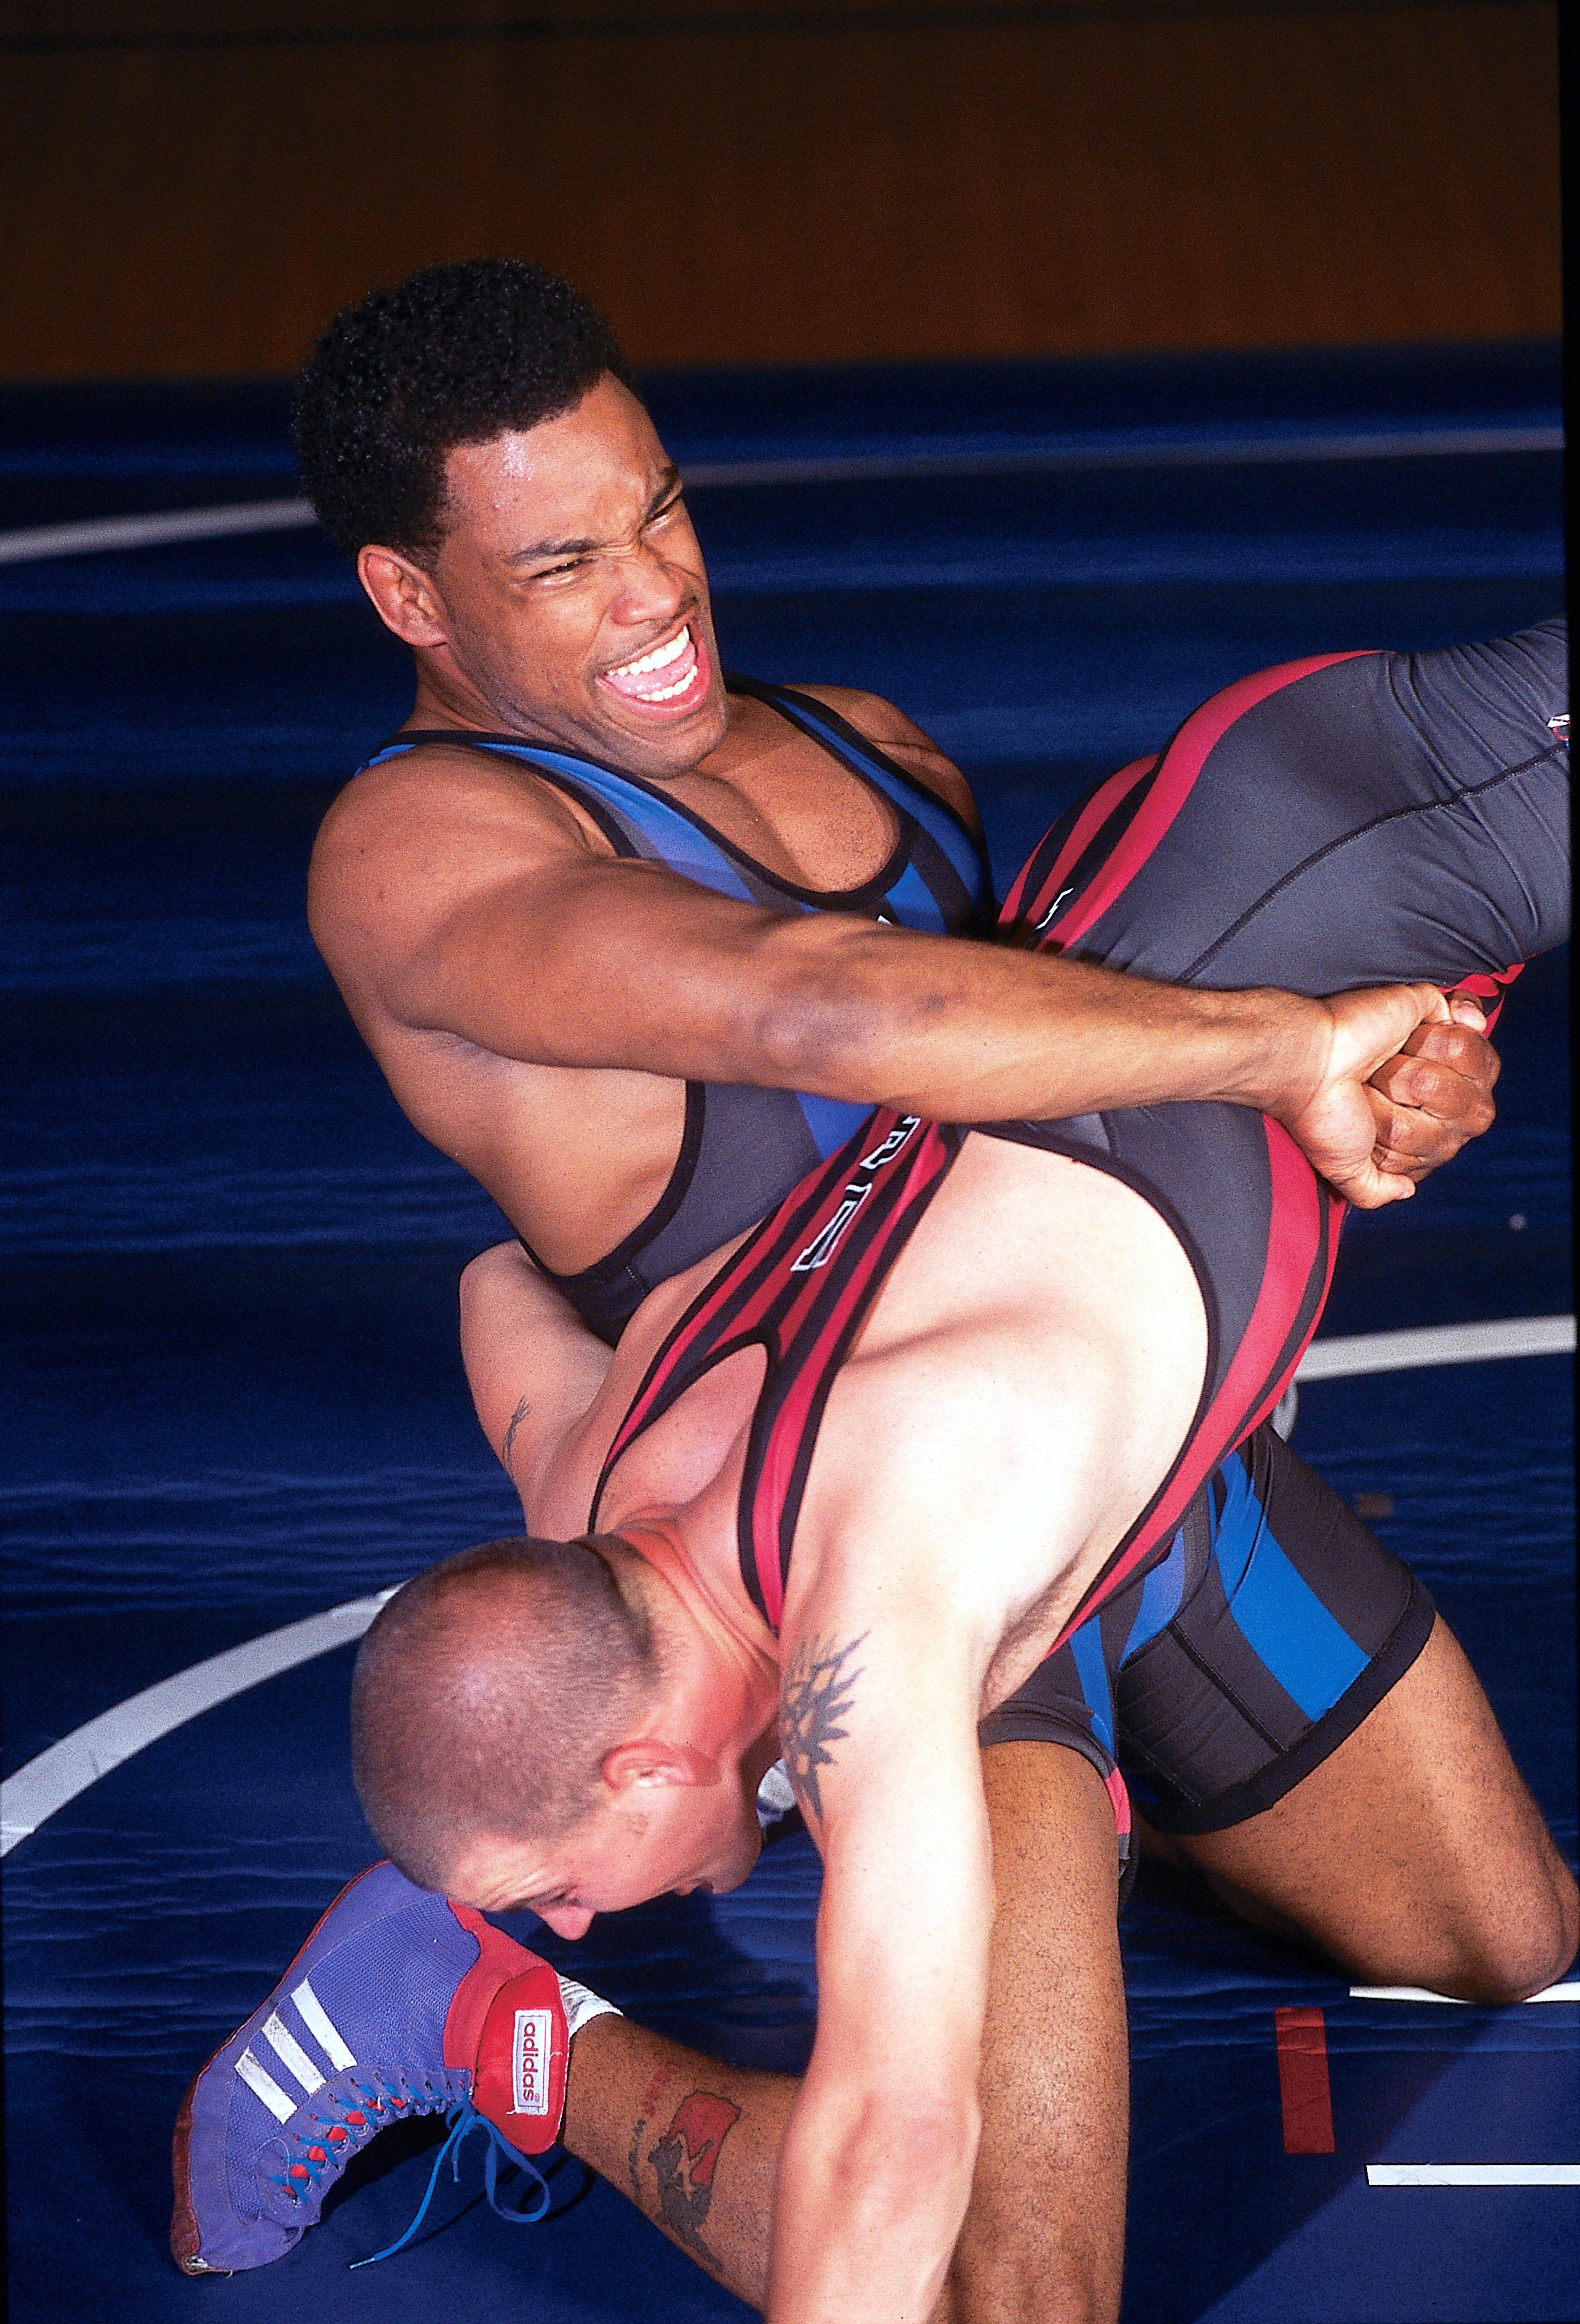
sport, fitness, muscle, competition, sports, match, strong, push, stress, college, athletes, wrestling, wrestlers, strength, males, bout, grappling, combat sport, individual sports, competition event, contact sport, wrestler, professional wrestling, greco roman wrestling, freestyle wrestling, collegiate wrestling, puroresu, scholastic wrestling